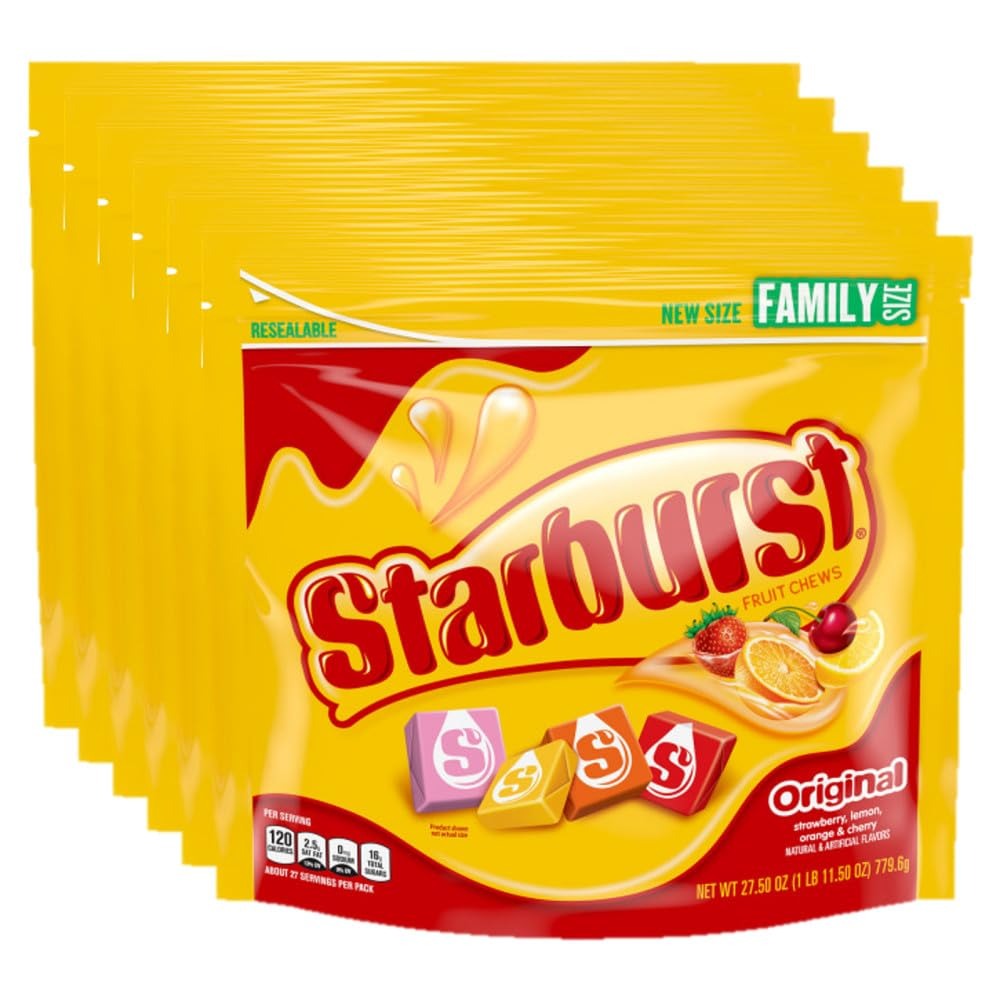
Item Name: STARBURST Original Fruit Chews Chewy Candy Bulk Pack, Family Size, 27.5 oz Bag (Pack of 6)
Bullet Point 1: Contains six (6) 27.5-ounce family size bag of STARBURST Original Fruit Chews Candy
Bullet Point 2: Features your favorite STARBURST flavors, including strawberry, cherry, orange and lemon
Bullet Point 3: Perfect for candy buffets, piñatas and parties
Bullet Point 4: Individually wrapped candies are delicious in candy dishes or shared on movie night
Bullet Point 5: Stock the office pantry with a family size candy bag of STARBURST Fruit Chews
Value: 165.0
Unit: Ounce

Price: 7.735